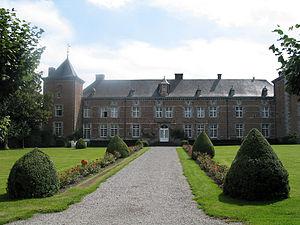
Bonneville (Belgique), le château (XVI/XVIIe siècles).
Bonneville est une section de la ville belge d'Andenne située en Région wallonne dans la province de Namur.
Le château de Bonneville est un château situé à Bonneville, dans la commune d'Andenne, dans la province de Namur.
Cette page regroupe l'ensemble du patrimoine immobilier classé de la ville belge d'Andenne.